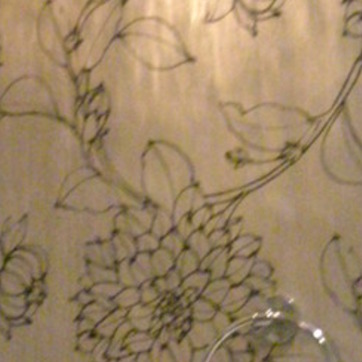
Material: wallpaper